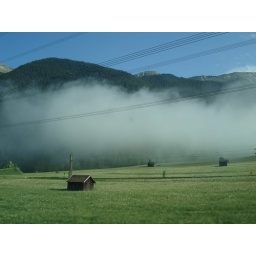
low clouds in a mountain meadow